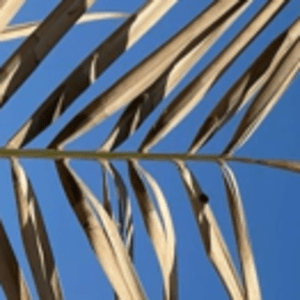
Label: Manganese Deficiency